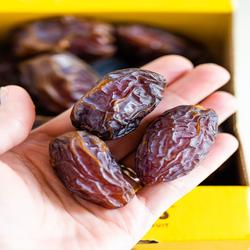
Label: Dates